Giovanni Battista Grati

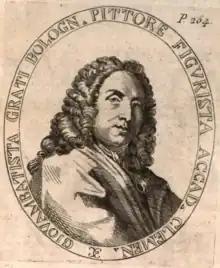
Giovanni Battista Grati

Giovanni Battista Grati (8 August 1681 – 1758) was an Italian painter from Bologna, active in the late-Baroque period.